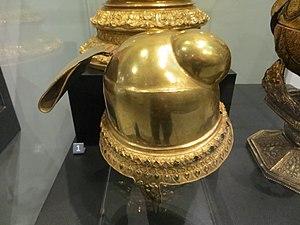
Shin Sawbu, est une reine birmane qui régna sur le royaume d'Hanthawaddy, en Basse-Birmanie, de 1453 à 1472. Elle est aussi connue sous le nom de Binnya Thau ou Vieille Reine en môn. Avec Jamadevi de Lamphun, c'est la plus célèbre des rares souveraines à avoir exercé le pouvoir en Indochine. Son règne ouvrit un demi-siècle de paix avec le royaume d'Ava en Haute-Birmanie.